Alexander Bagrationi (chess player)

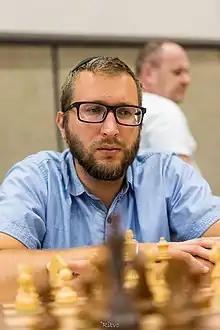

Alexander Bagrationi (also Aaron Bagrationi; ; born 13 July 1990, in Ternopil, Ukraine) is a chess player and grandmaster from Ukraine who has represented Israel since 2020.